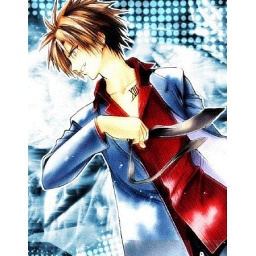
from manga black cat by kentaro yabuki